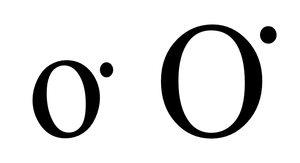
O͘, appelé O point suscrit à droite, est une lettre utilisée dans la romanisation pe̍h-ōe-jī et le système de romanisation taïwanais.